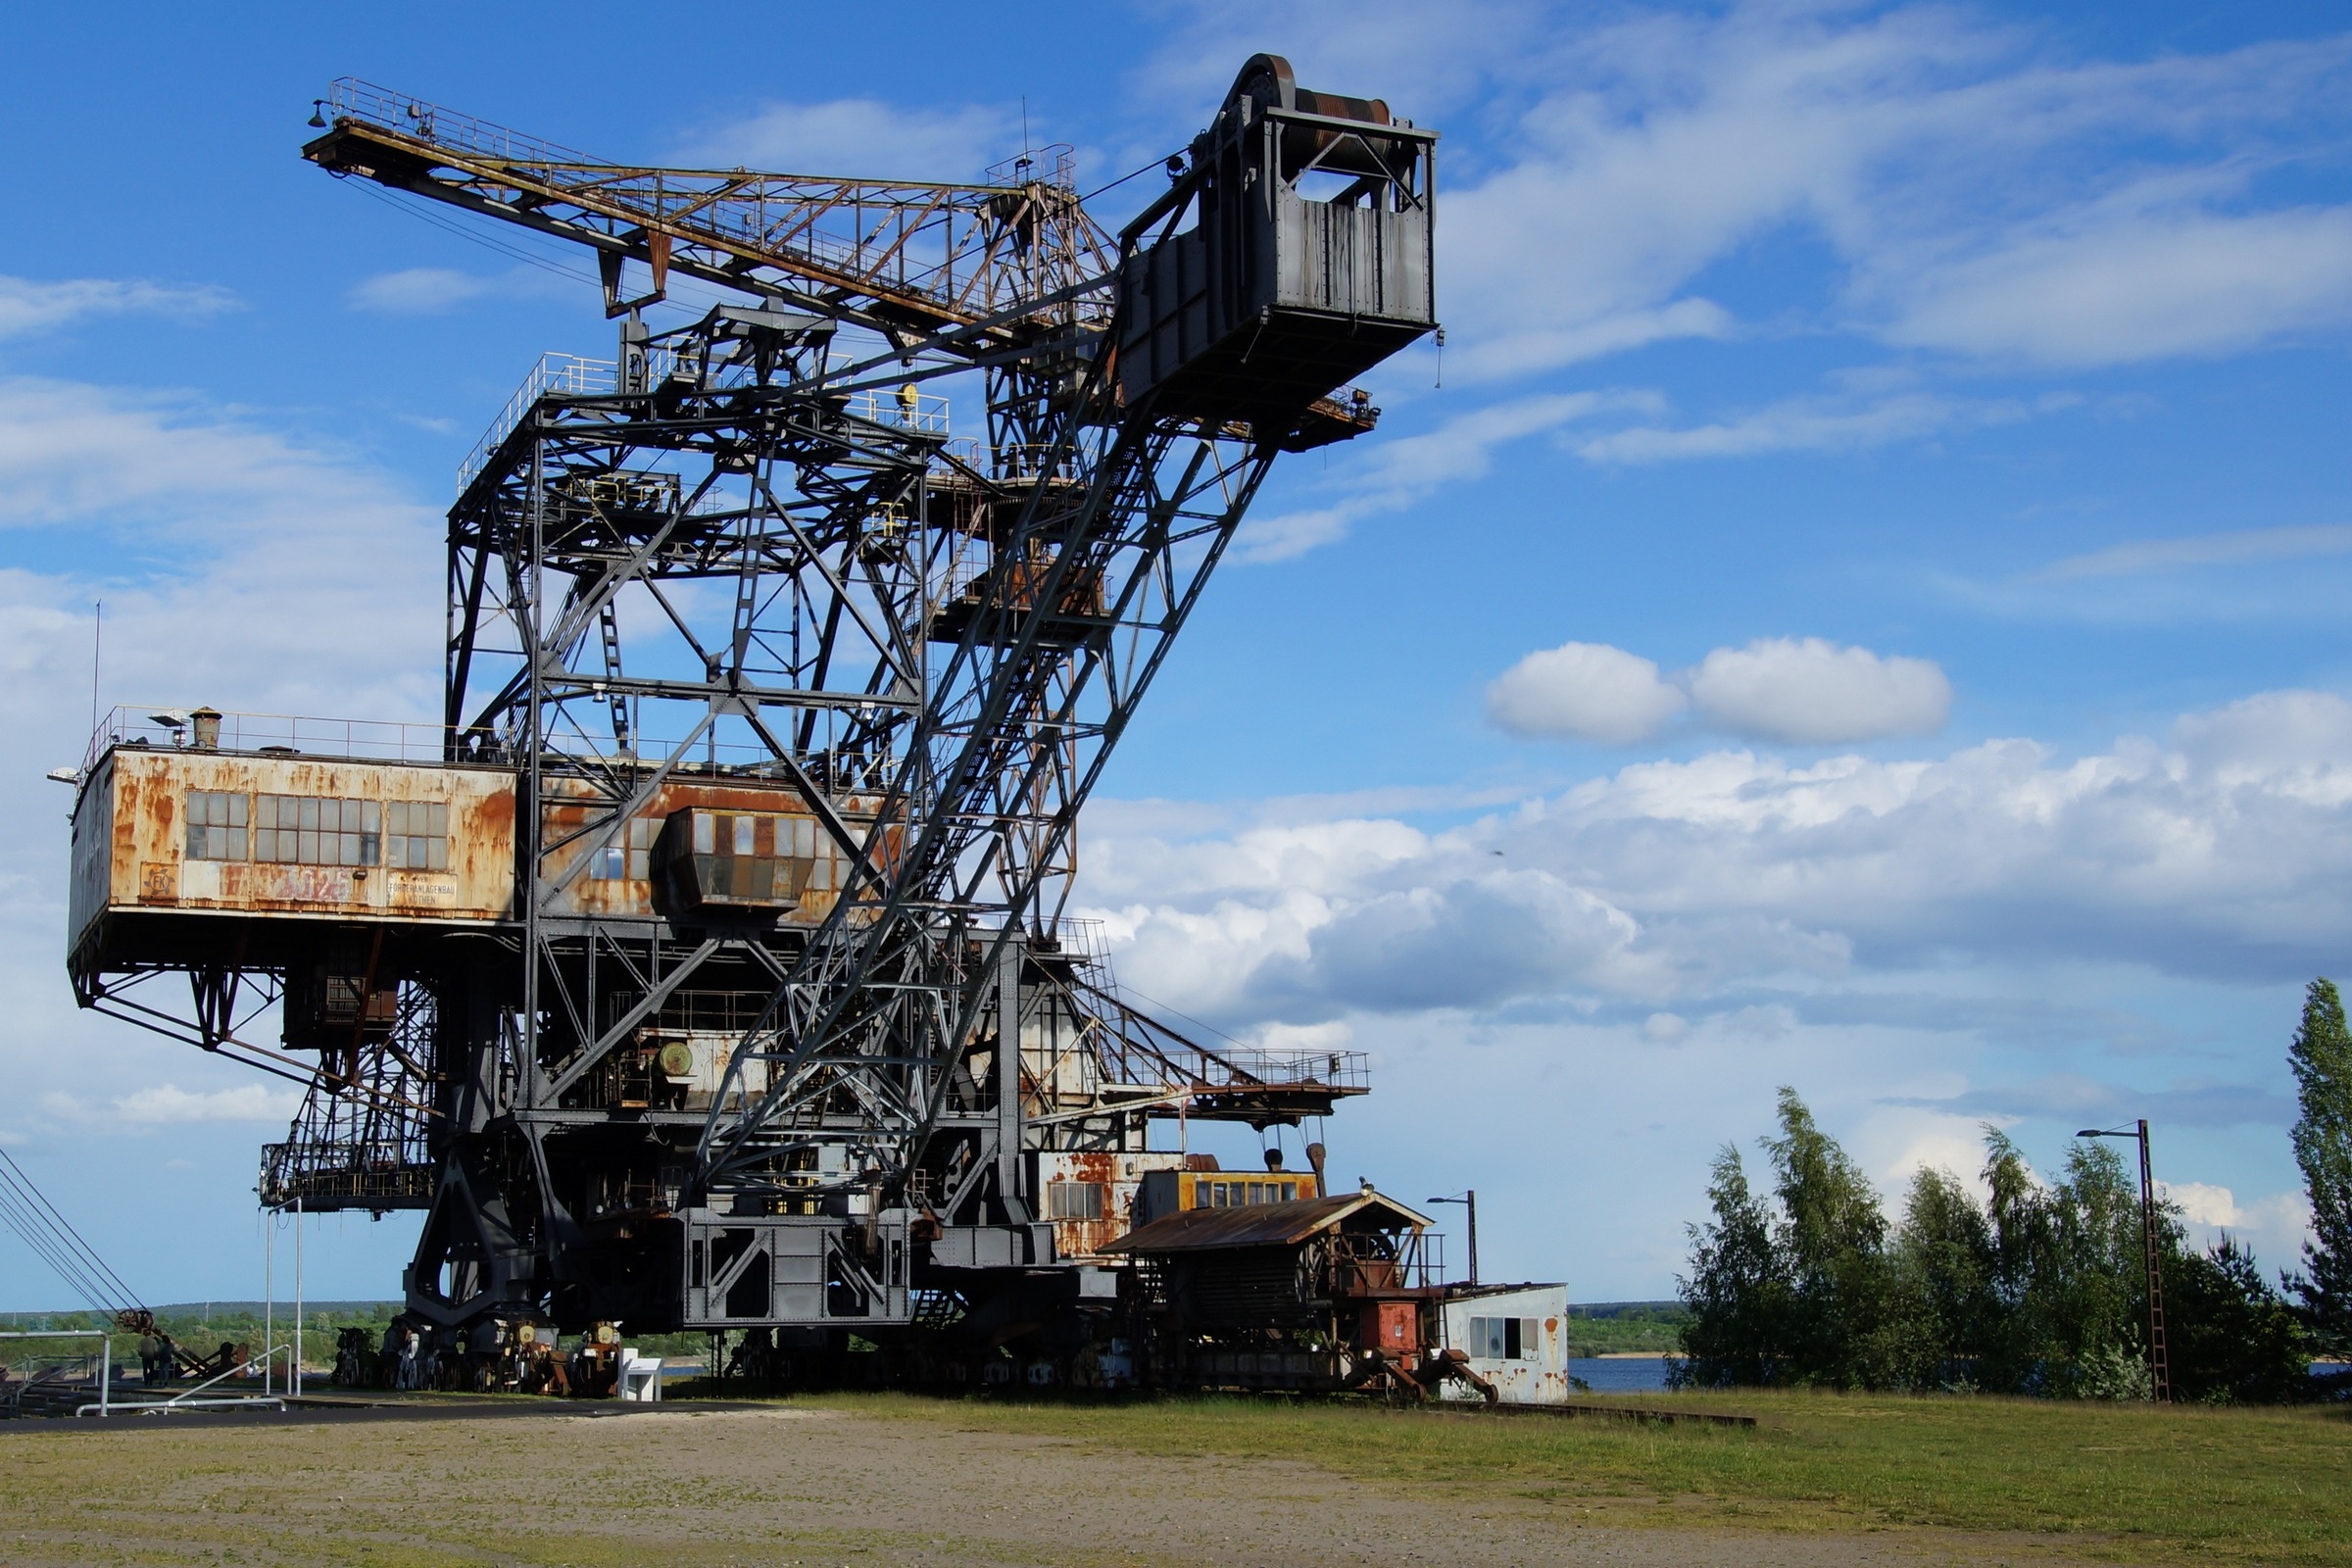
asphalt, steel, transport, vehicle, locomotive, excavators, ferropolis, construction equipment, open pit mining, brown coal, drilling rig